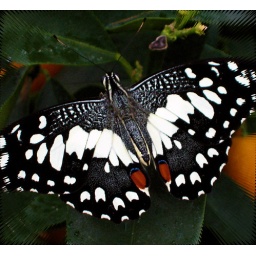
this was in the, butterfly house exhibition, natural history museum, london.